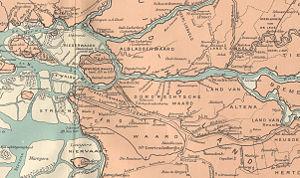
Le Groote Hollandse ou en néerlandais Hollandse Waard était une zone agricole entre la Hollande-Méridionale et le Brabant.